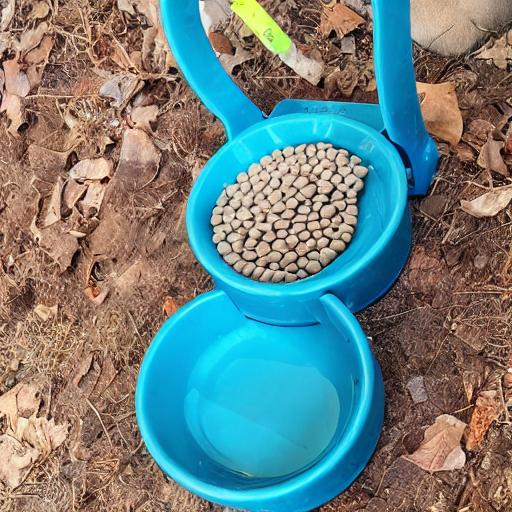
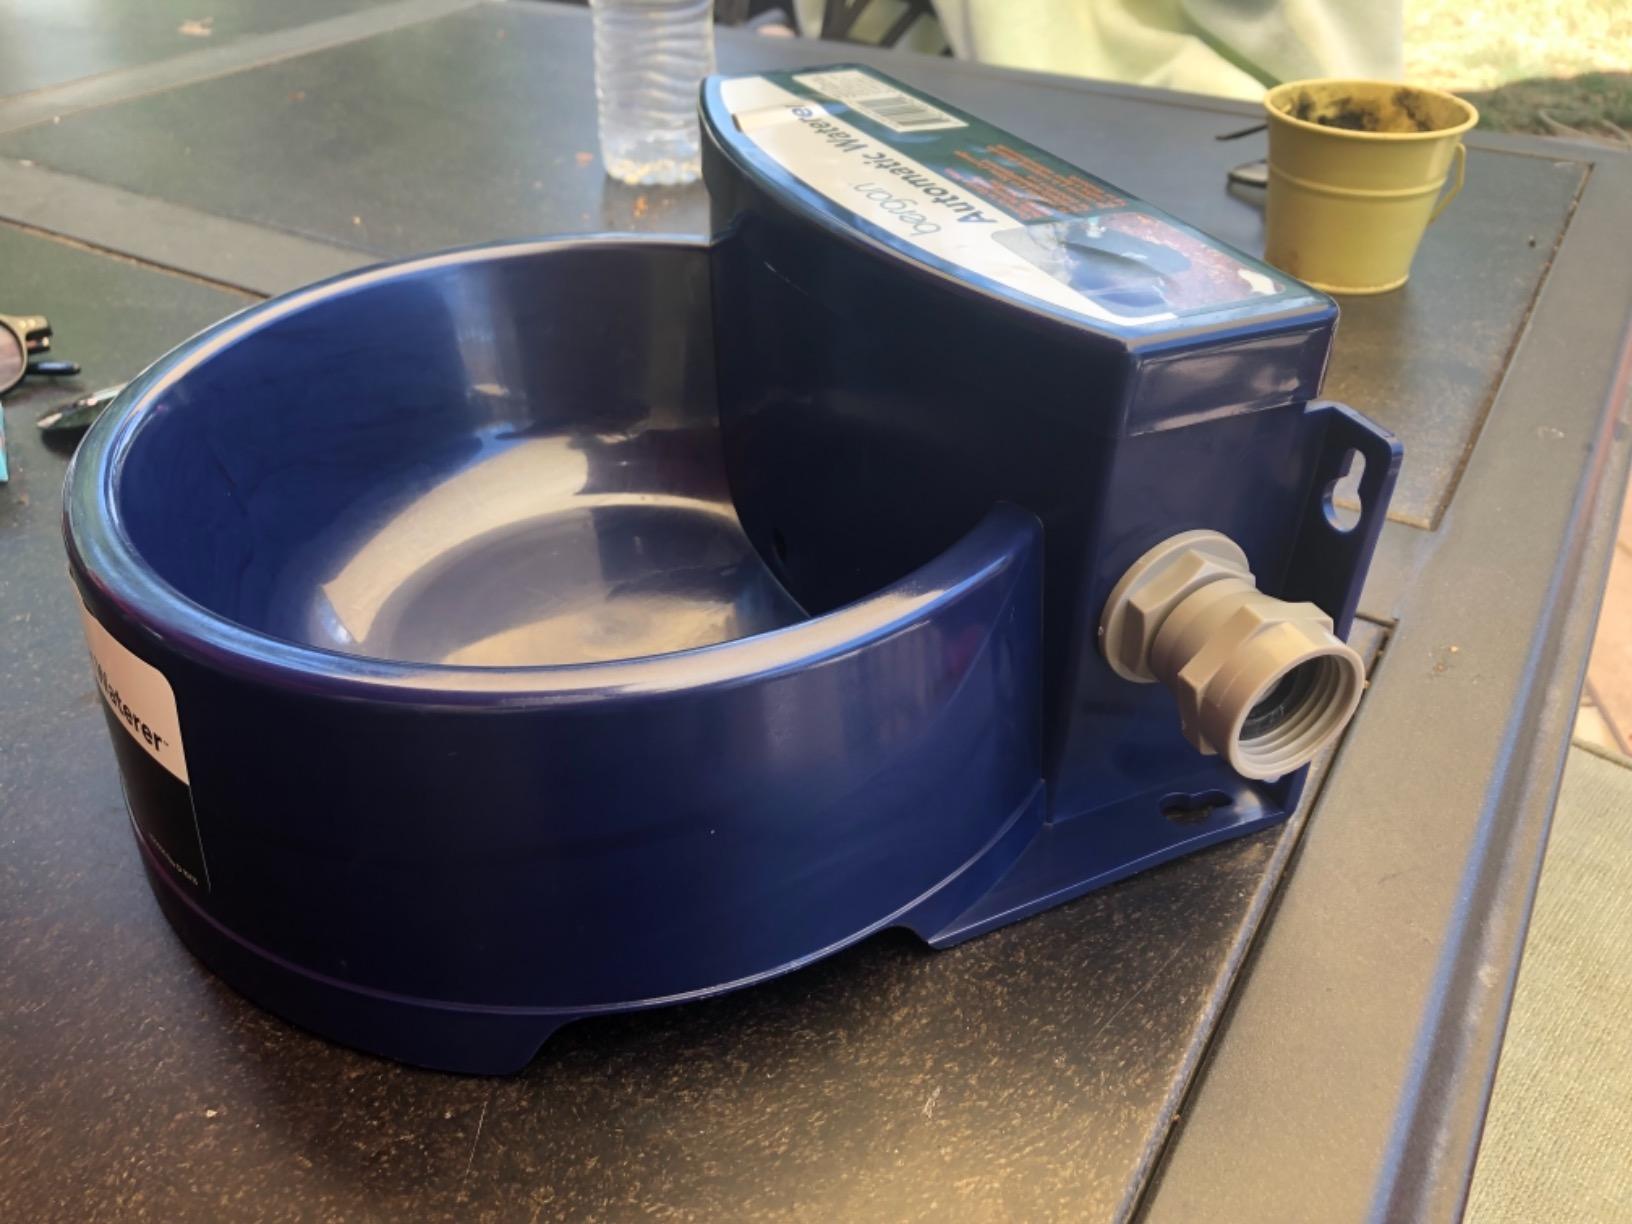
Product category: items_bowl
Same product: no